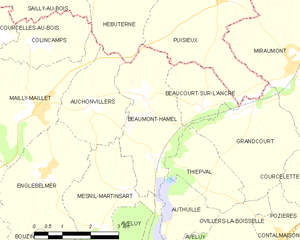
Carte des communes françaises Beaumont-Hamel